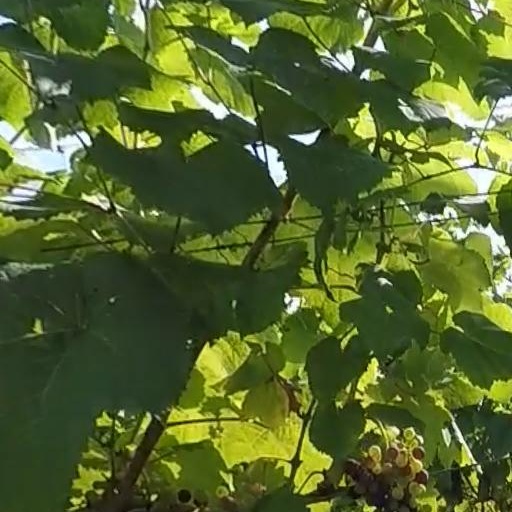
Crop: grape